Gustav Svensson

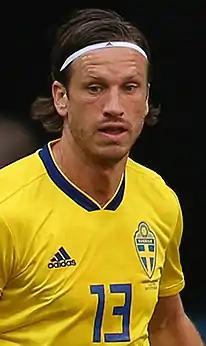
Svensson with Sweden at the 2018 FIFA World Cup

Karl Gustav Johan Svensson (born 7 February 1987) is a Swedish professional footballer who plays as a centre-back for and captains Allsvenskan club IFK Göteborg. Starting off his footballing career in Sweden with IFK Göteborg in 2005, he went on to play professionally in Turkey, Ukraine, China, and the United States before returning to Sweden in 2021. A full international between 2009 and 2021, Svensson won 32 caps for the Sweden national team and represented his country at the 2018 FIFA World Cup as well as UEFA Euro 2020.